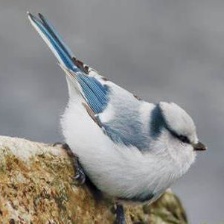
Species: AZURE TIT
Scientific name: CYANISTES CYANUS